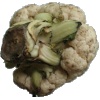
Label: cauliflower